Kawagoe Station

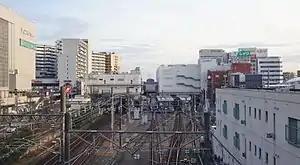
Overall view of Kawagoe Station in February 2016, with the Tobu tracks on the left

is an interchange passenger railway station in located in the city of Kawagoe, Saitama, Japan, operated by the private railway operator Tōbu Railway and East Japan Railway Company (JR East).